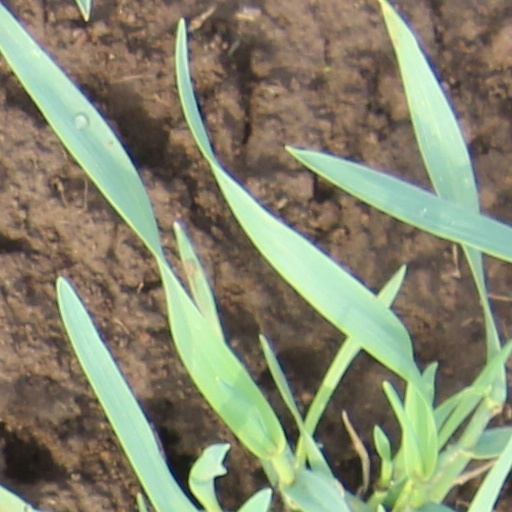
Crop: wheat